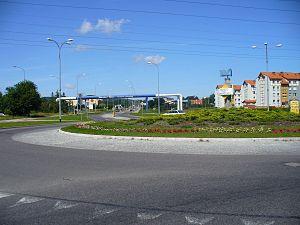
La voïvodie de Poméranie est une des 16 régions administratives de la Pologne. Gdańsk en est le chef-lieu.